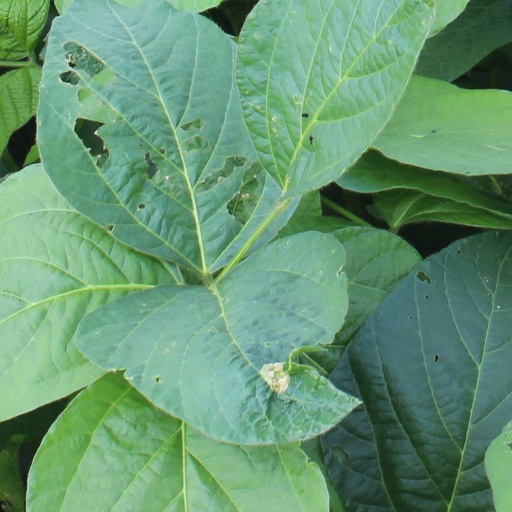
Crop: soybean